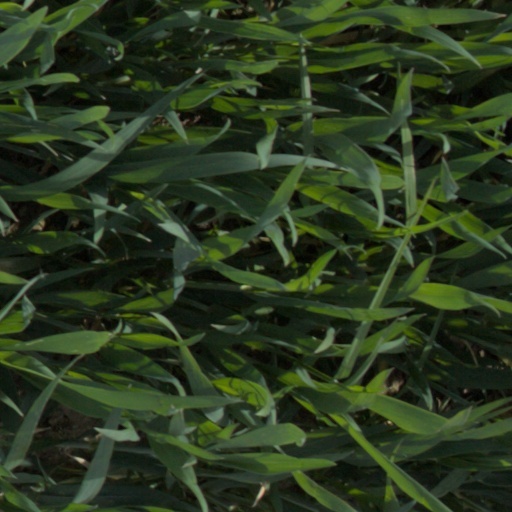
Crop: wheat